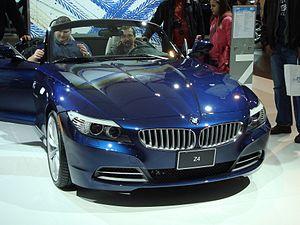
BMW Z4 2009
La BMW Z4 est un modèle de roadster du constructeur automobile allemand BMW commercialisé à partir de 2009, dénommée en interne BMW E89, remplaçante de la BMW E85. Pour la première fois dans son histoire, afin de rivaliser avec la concurrence telle Mercedes-Benz et son roadster SLK, la Z4 s'équipe d'un toit rigide rétractable. Cette nouvelle Z4 ne sera d'ailleurs plus scindée en deux véhicules distincts, coupé et roadster, mais sera uniquement disponible en version découvrable.